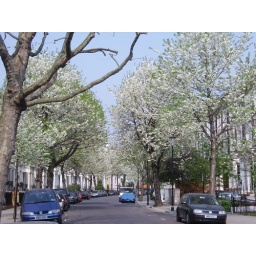
trees and flowers in London